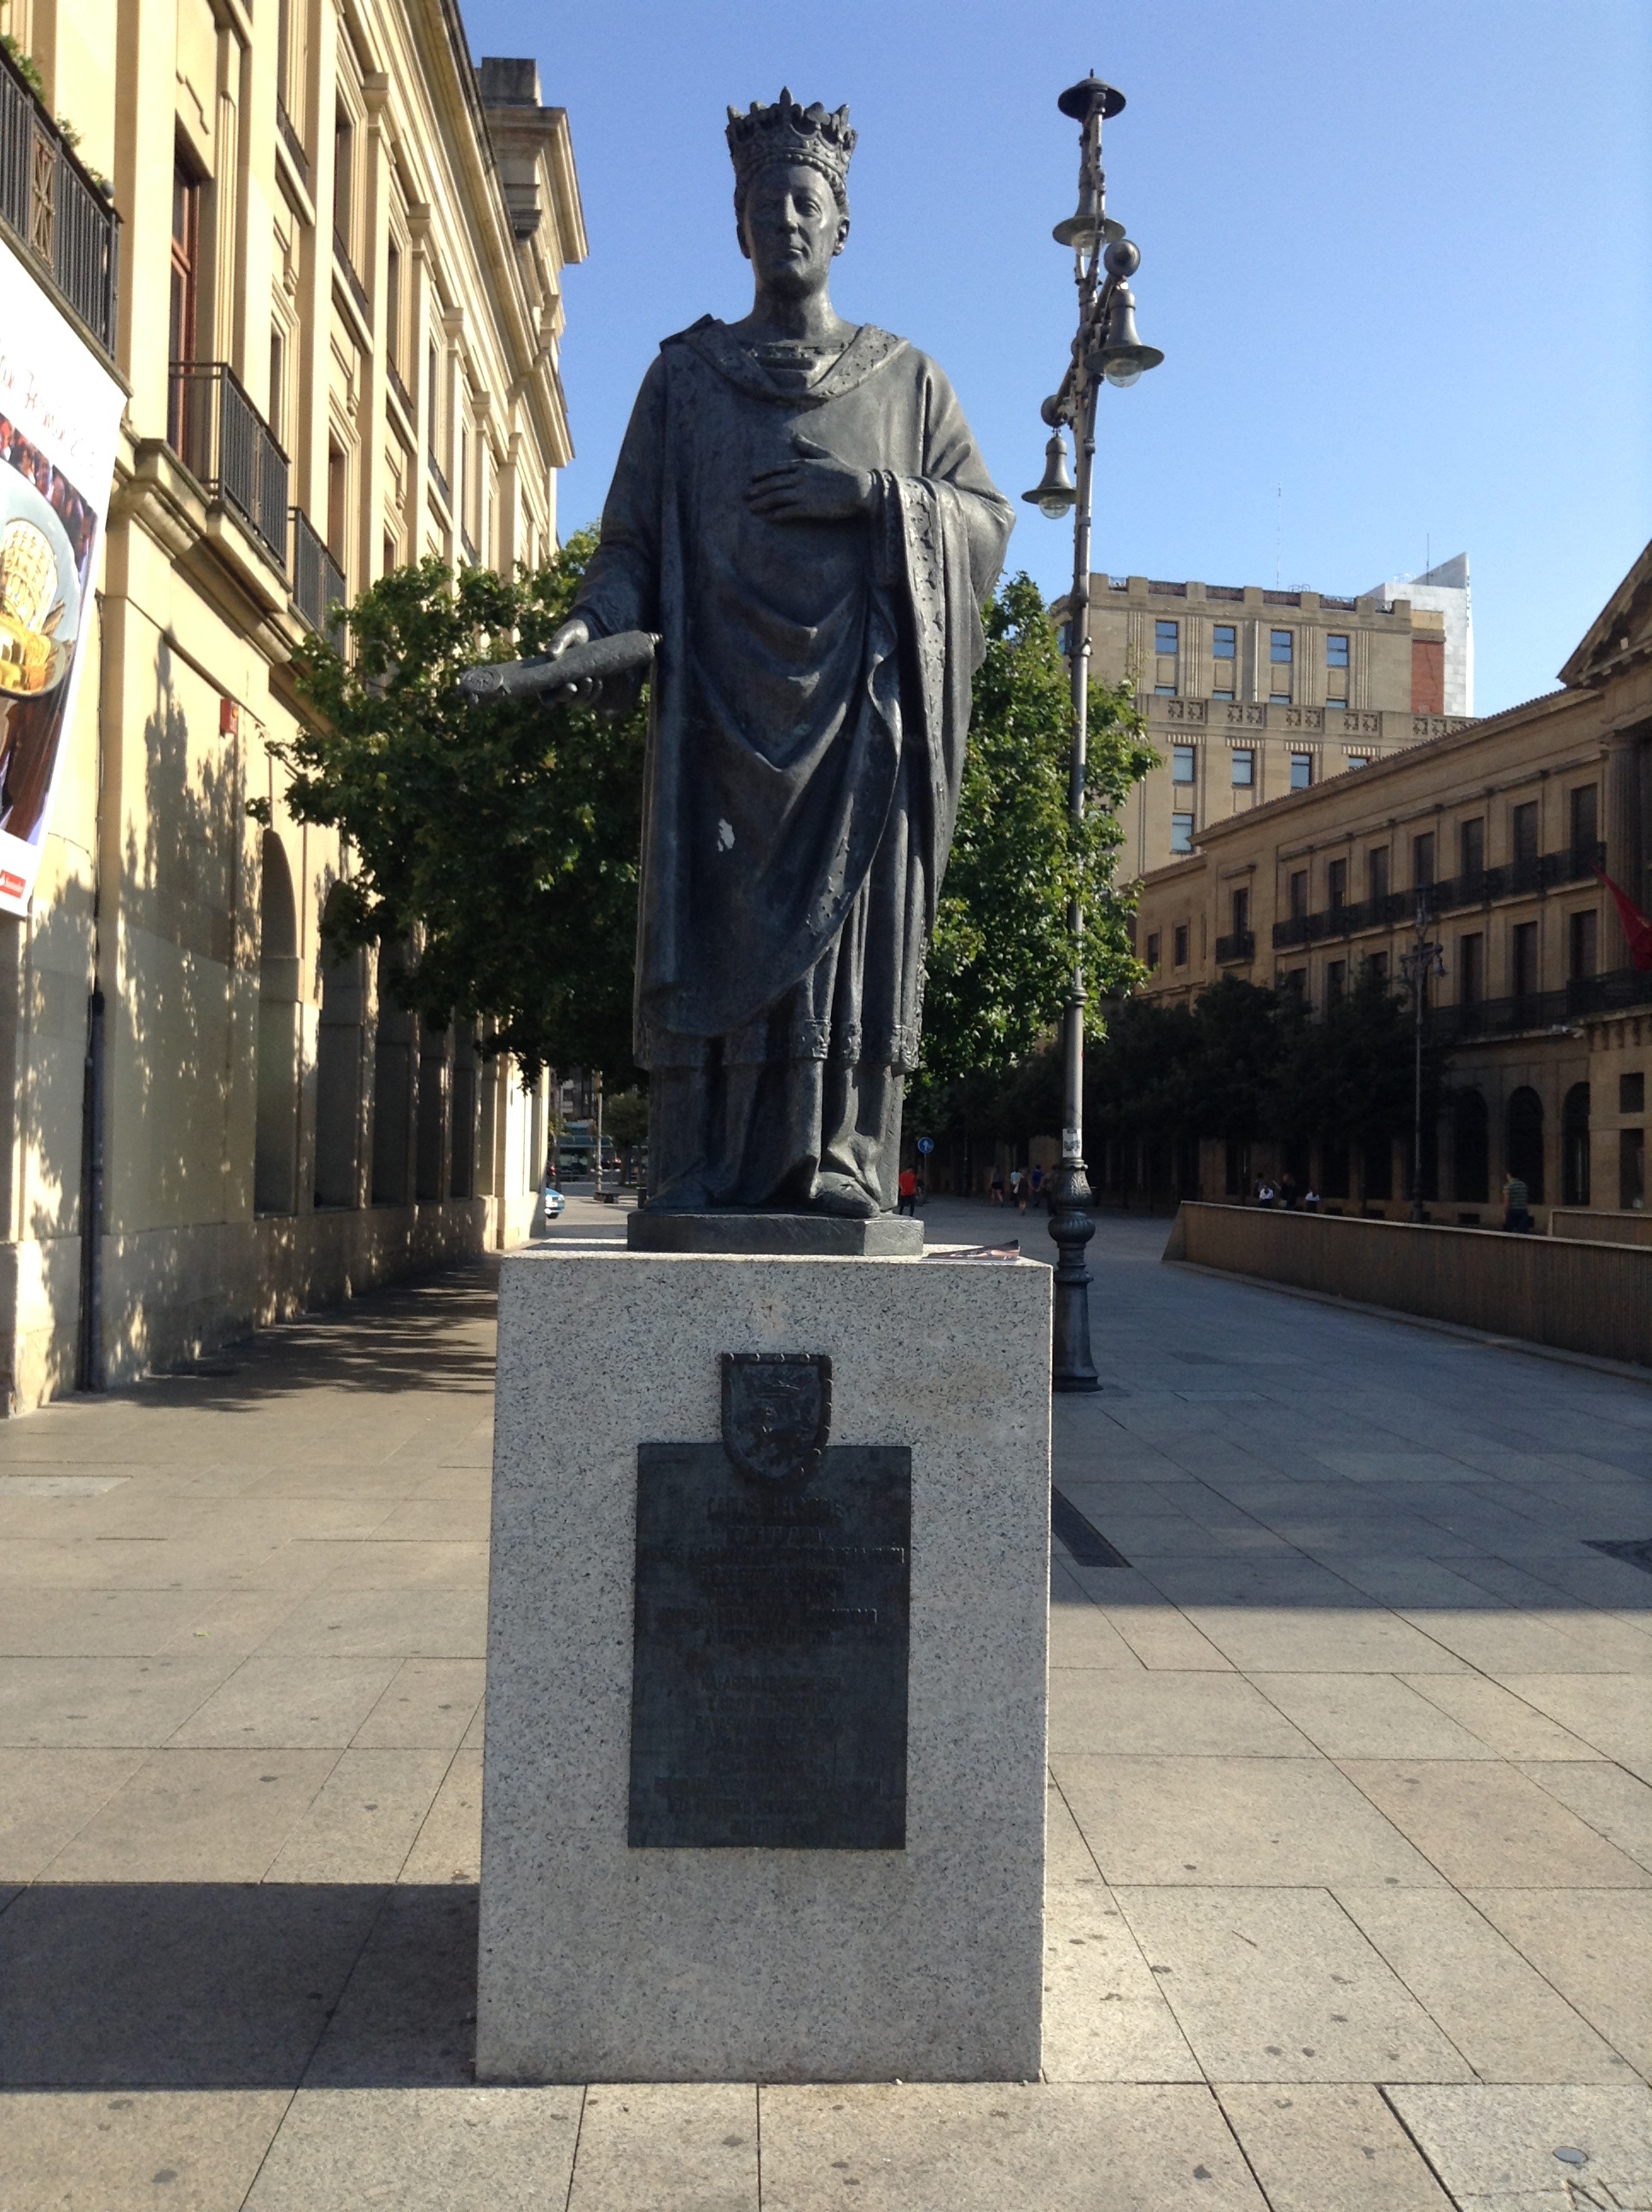
woman, old, city, monument, statue, landmark, sculpture, memorial, art, history, pamplona, town square, ancient history, of street, human settlement